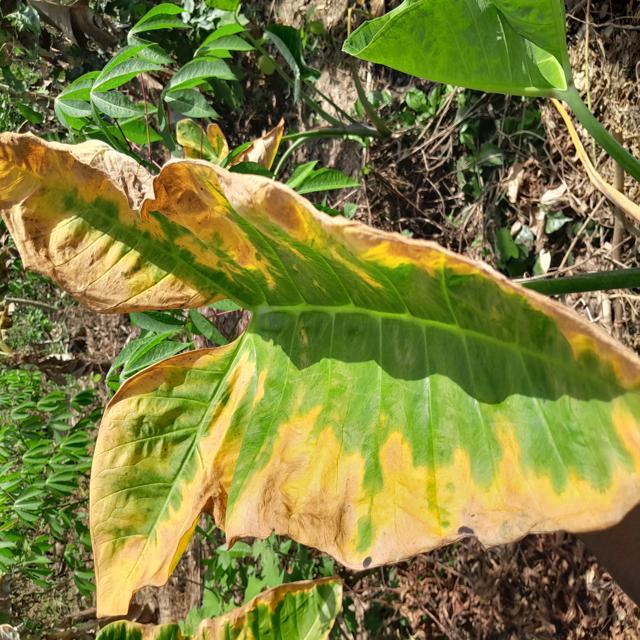
Label: Mid_Blight